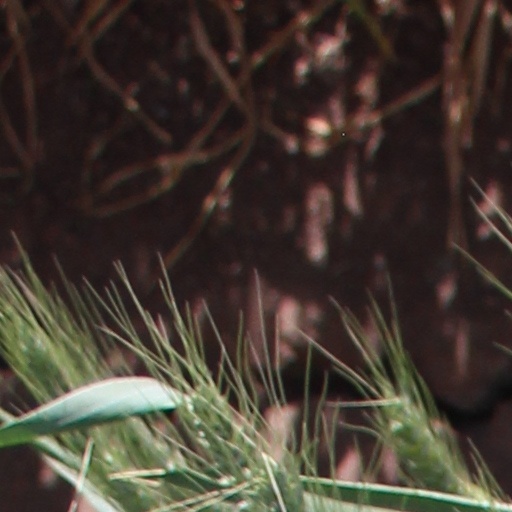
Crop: wheat